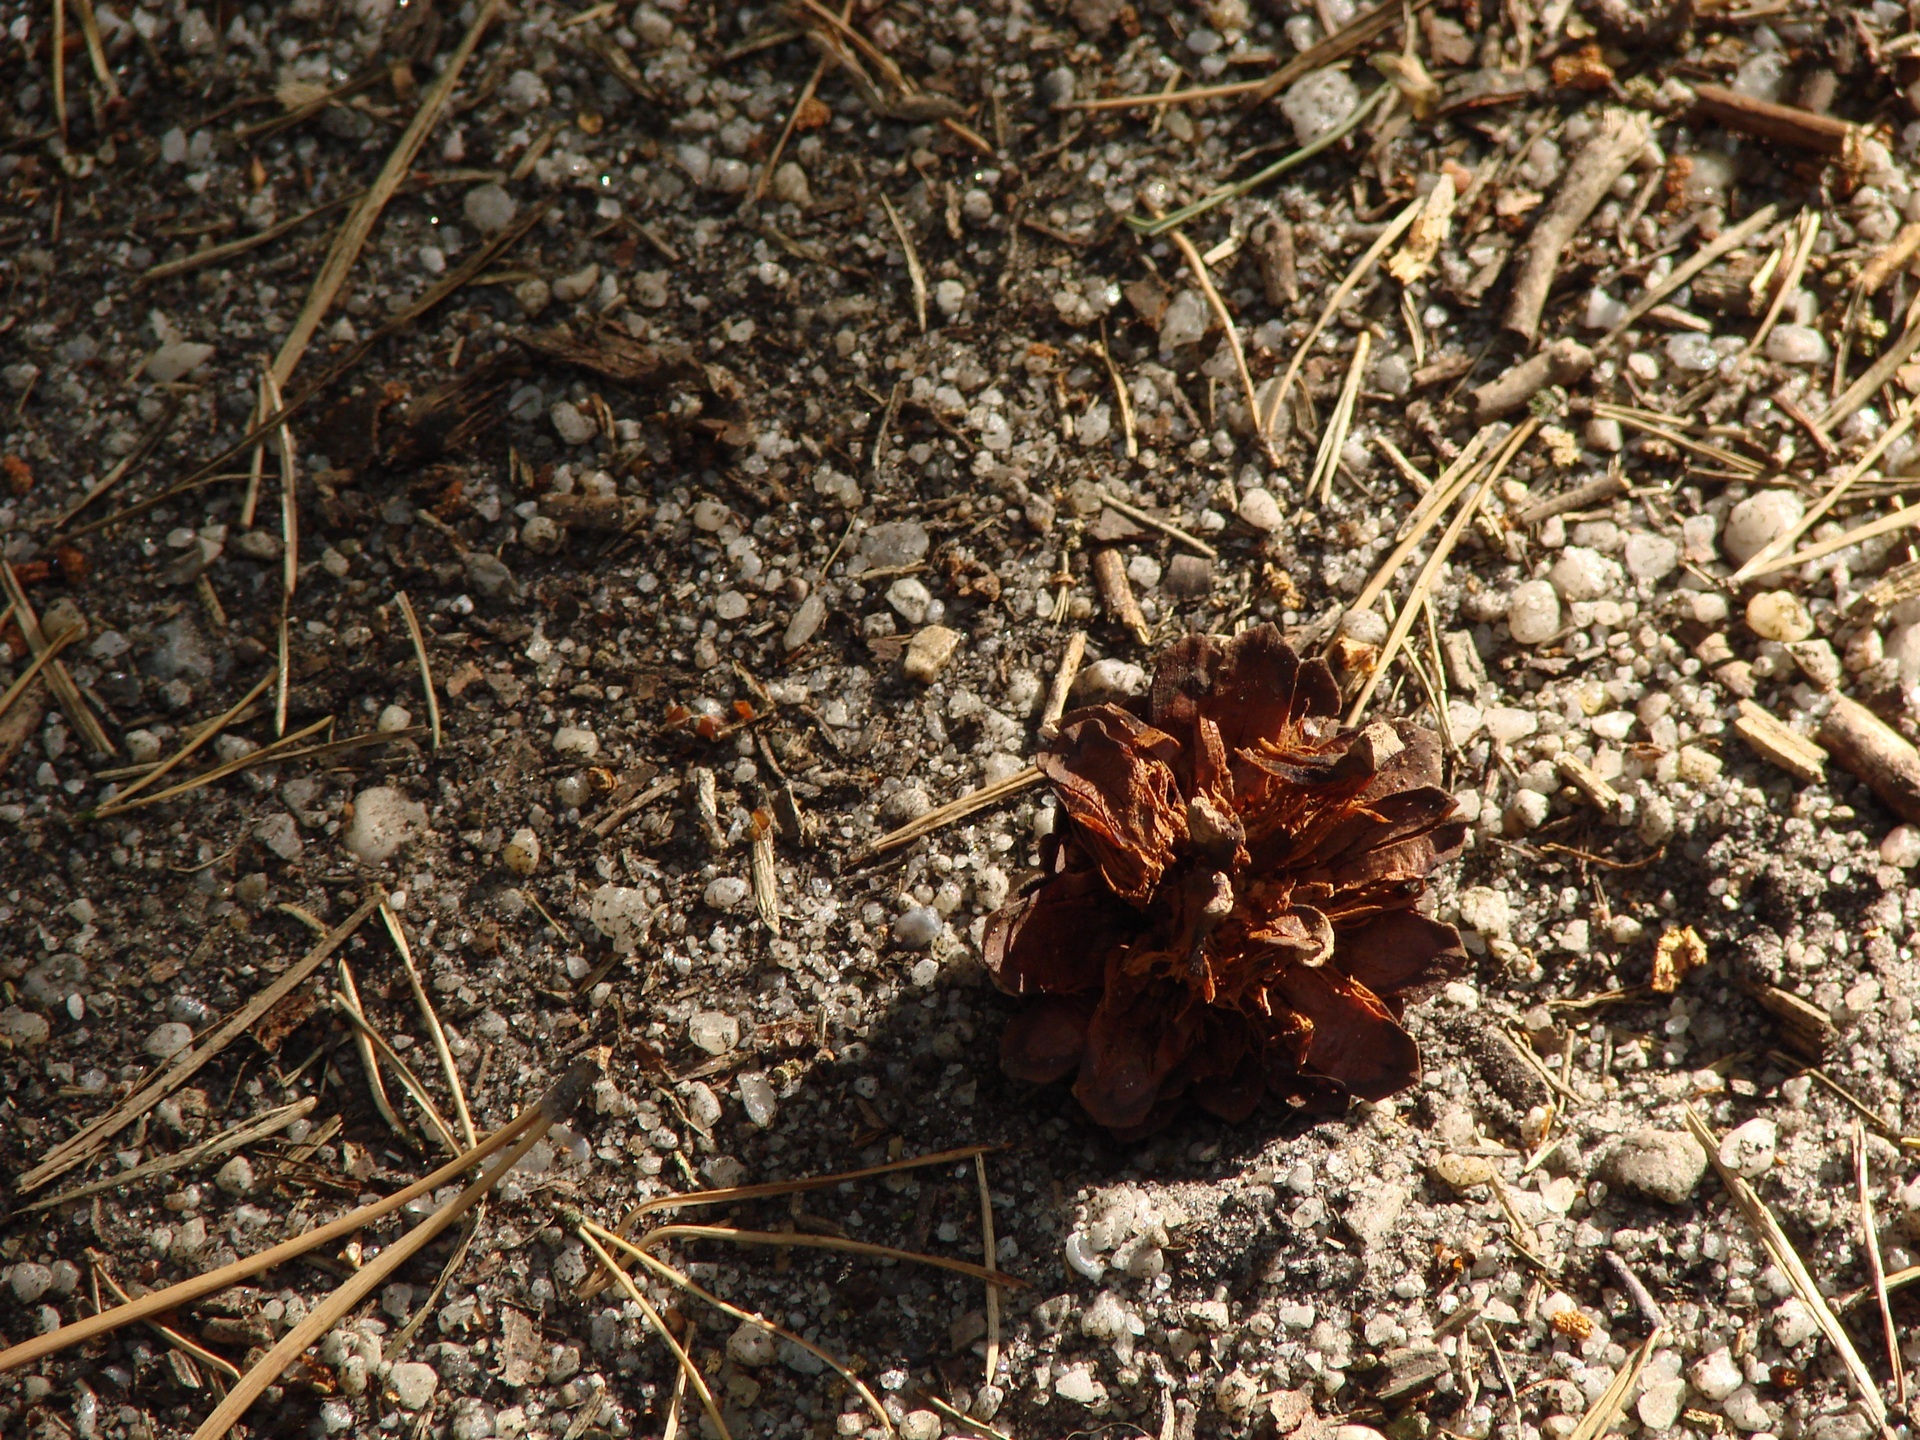
tree, nature, forest, light, wood, leaf, wildlife, insect, soil, cone, fauna, invertebrate, stones, needles, sticks